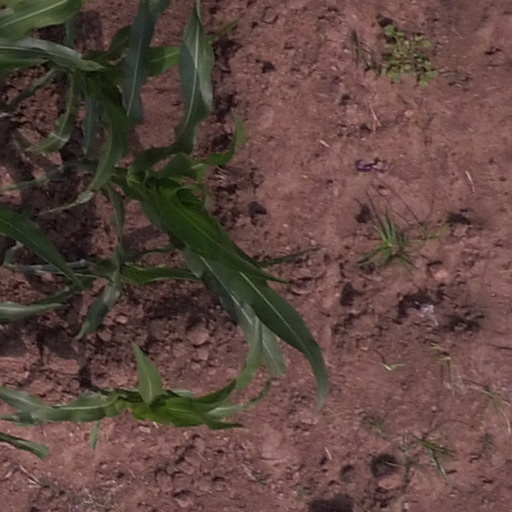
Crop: maize; corn